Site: brandenburg
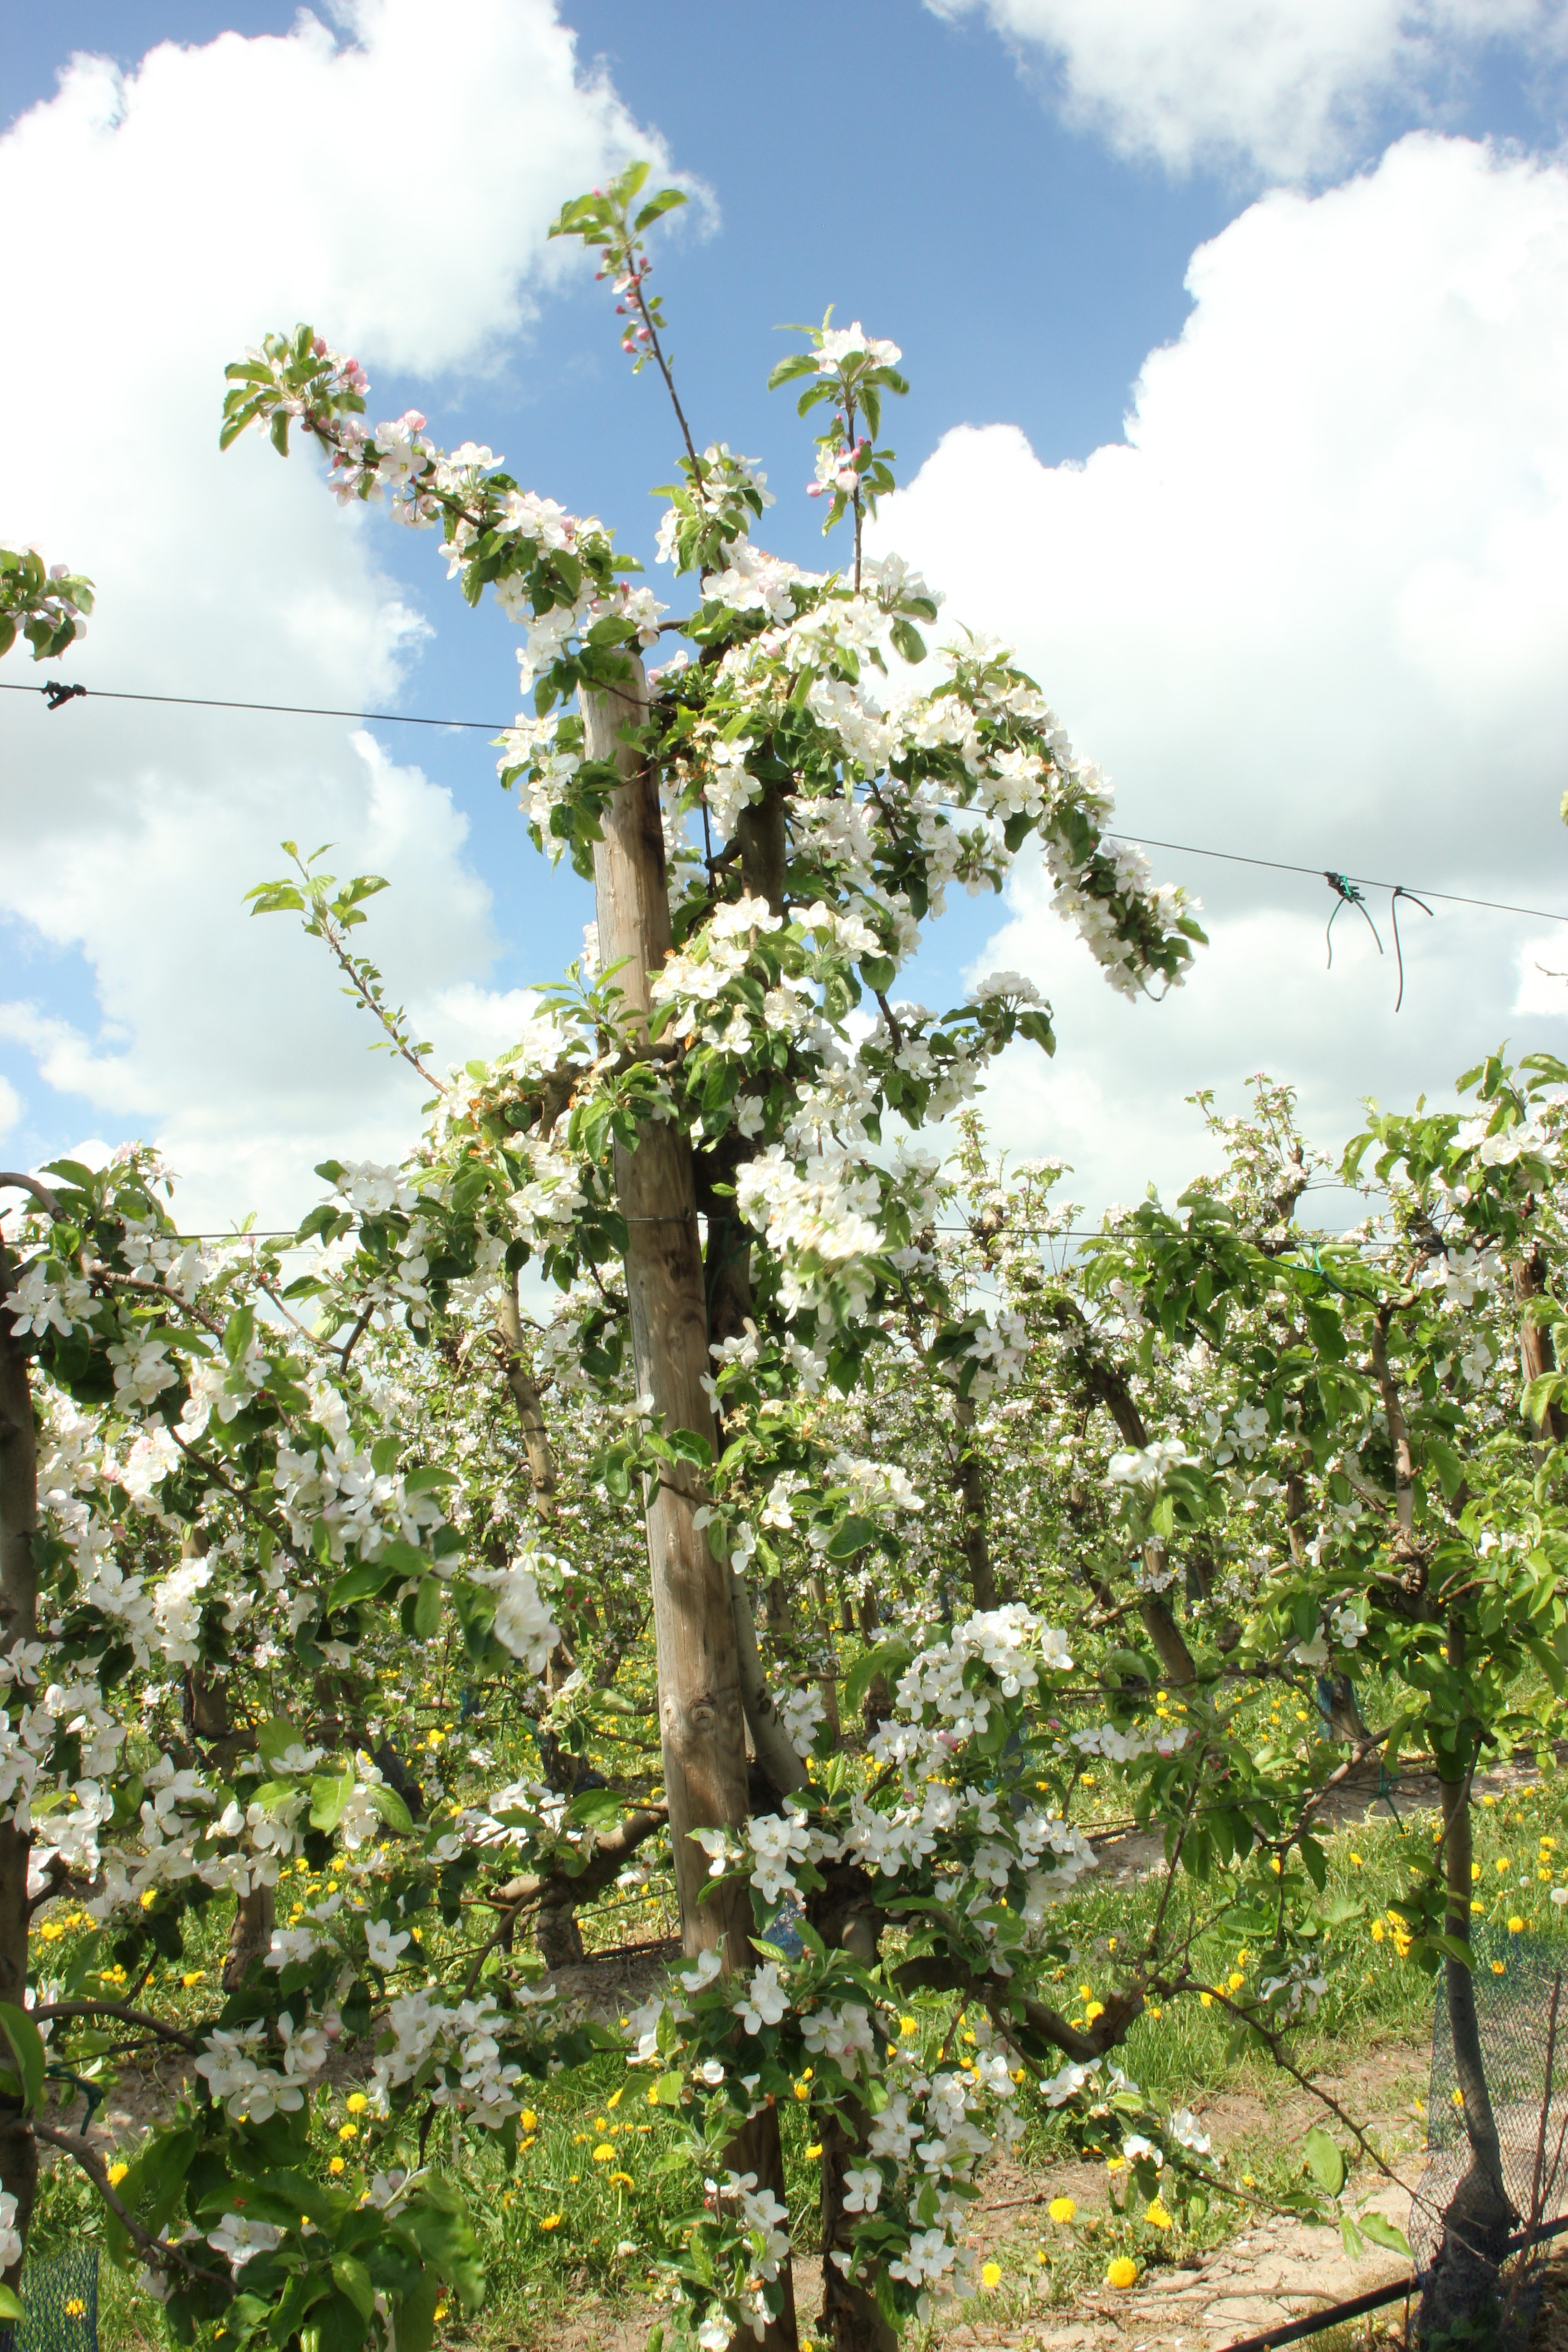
Growth stage (BBCH 65): Flowering